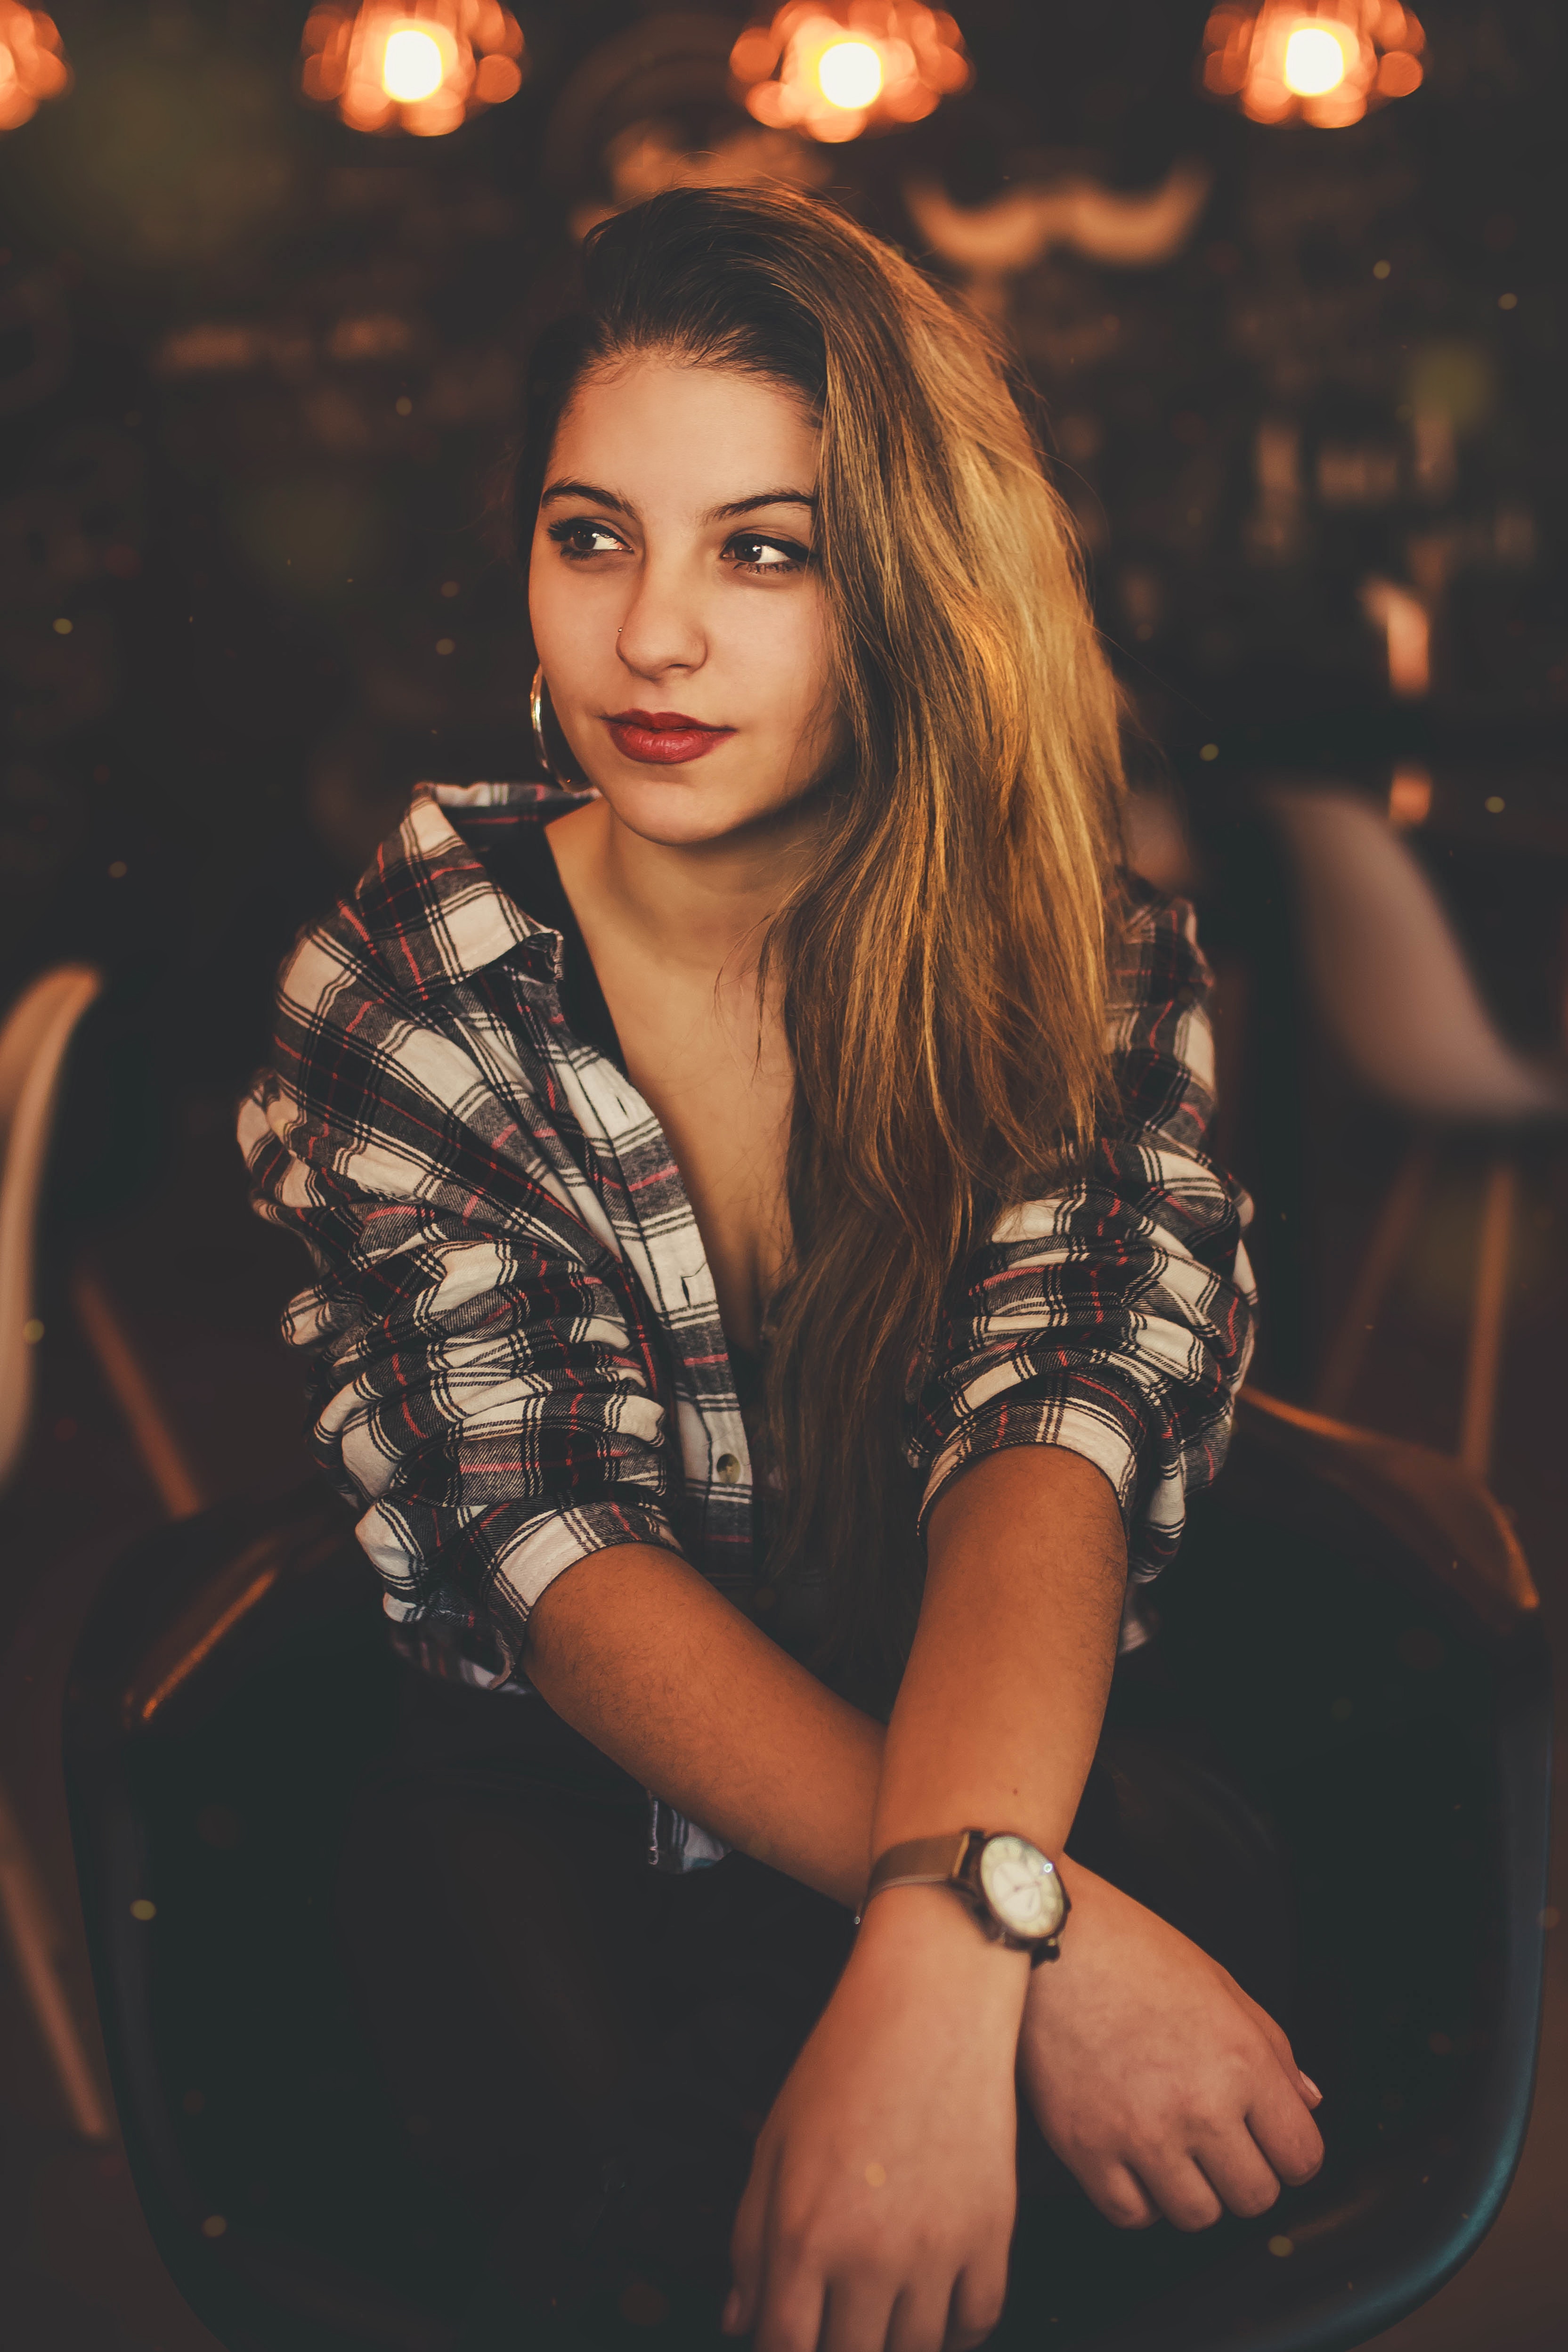
hair, face, beauty, lady, long hair, lip, hairstyle, cool, brown hair, fashion, eye, photo shoot, photography, smile, flash photography, black hair, model, portrait photography, portrait, style